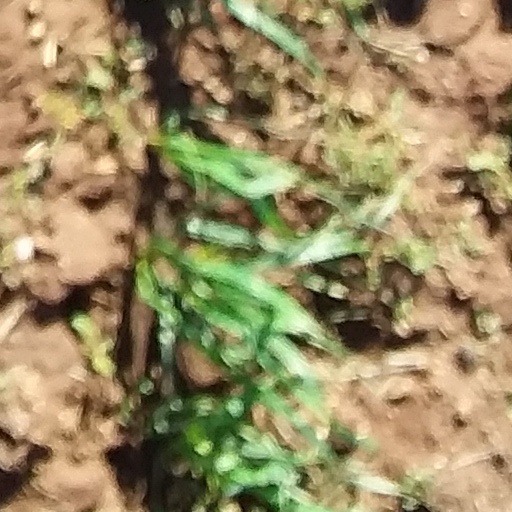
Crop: wheat